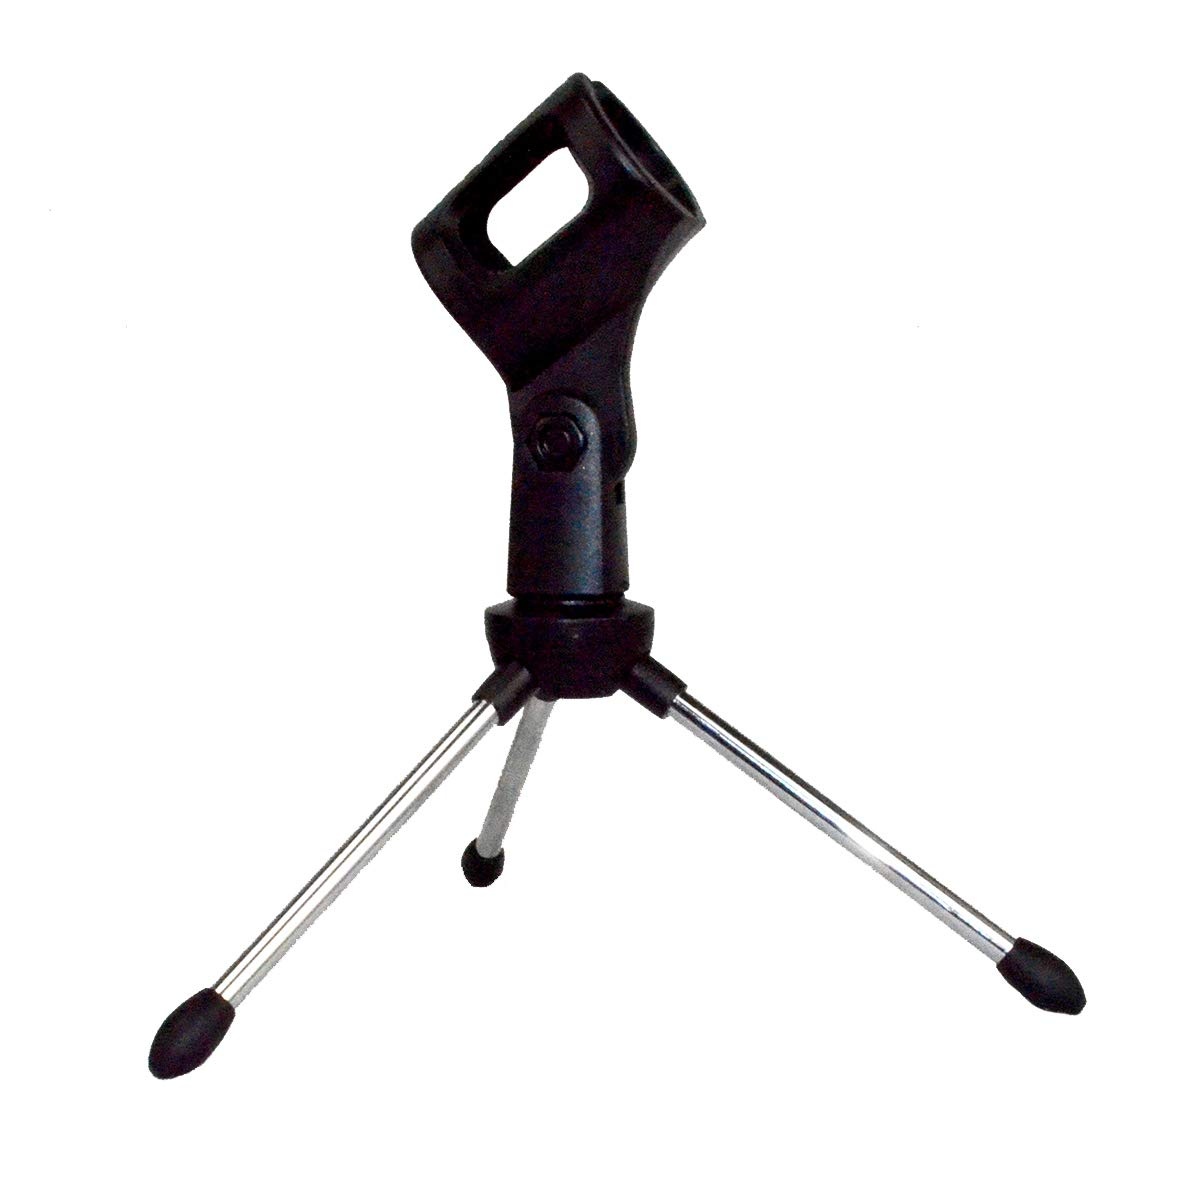
ChromaCast Super Lightweight Collapsible Desktop Microphone Tripod Stand with Mic Clip, Desk CC-TDMIC
Chromacast's Desktop Microphone Tripod Stand is portable and lightweight. Perfect for Studio, live broadcasting, podcast, conferences, schools, stage,live streaming and recording. ChromaCast products are designed by musicians for the active player, and provide the best in affordability and quality.
Brand: ChromaCast
Category: Electronics > Audio > Audio Accessories > Microphone Stands